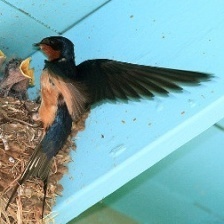
Species: BARN SWALLOW
Scientific name: HIRUNDO RUSTICA